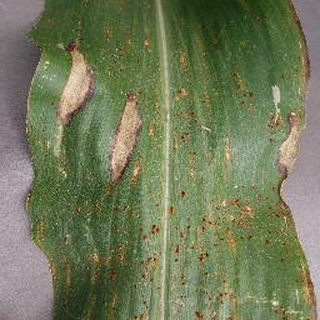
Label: corn_northern_leaf_blight